2017 ARIA Music Awards

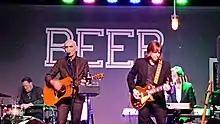
Paul Kelly, (second from left, taken in September 2017), who won four trophies from seven nominations.

Winners are listed first and highlighted in boldface; other final nominees are listed alphabetically by artists' first name.